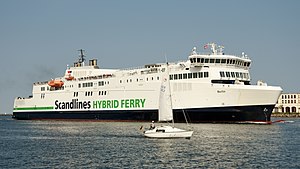
M/F Berlin
Færgen i Rostock, august 2019
M/F Berlin er en passager- og Ro-Pax-færge, der er bygget på P+S Weften og FAYARD-skibsværftet i Munkebo ved Odense, og afleveret til Scandlines i april 2016.